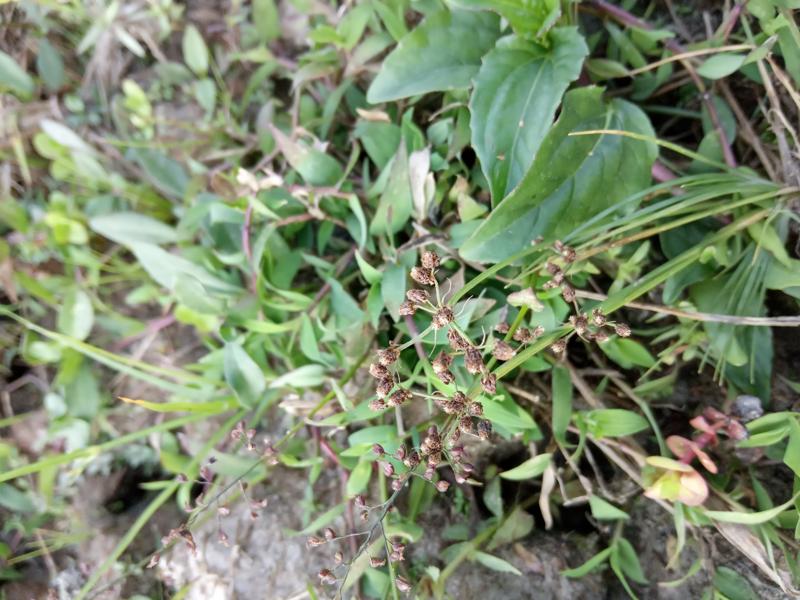
Weed species: Fimbristylis littoralis